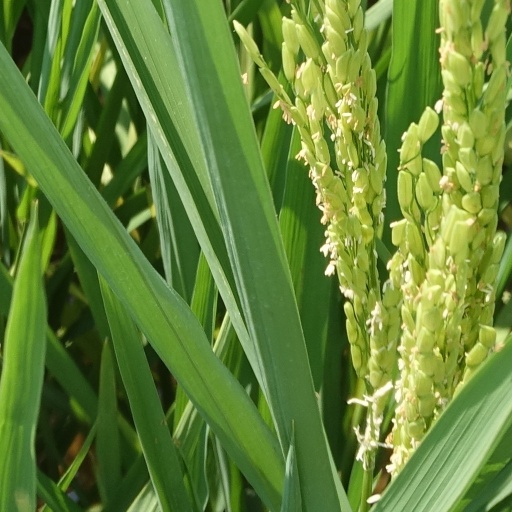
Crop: rice